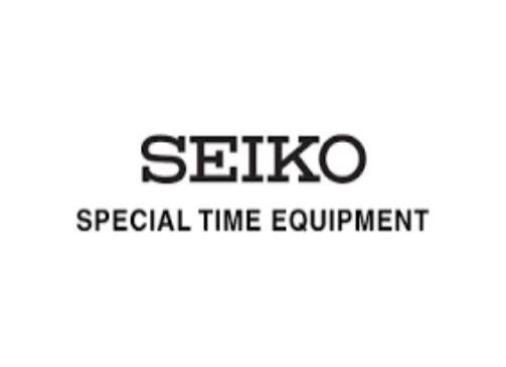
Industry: Clothes